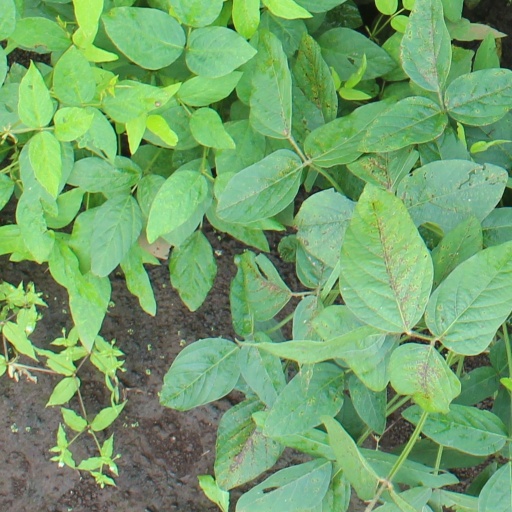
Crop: soybean